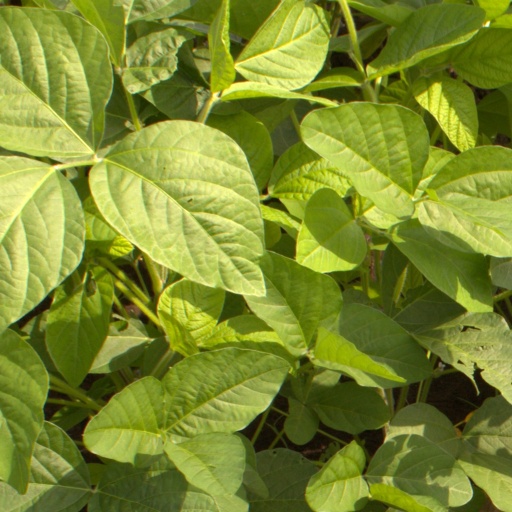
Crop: soybean